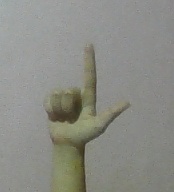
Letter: laam